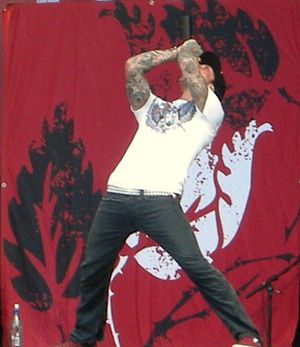
Jimmie Strimell
Jimmie Strimell.
"Jimmie Strimell er en svensk sanger, som er mest kendt som forsanger i sit tidligere band, Dead by April, som han var i fra starten i 2007, indtil han blev smidt ud på grund af sit stofmisbrug i 2013. Den 19. marts 2013 var det i aviserne, at Strimell ""forlader"" gruppen af personlige grunde. Han blev erstattet af Christoffer ""Stoffe"" Andersson. Han er tidligere medlem af bandet Nightrage. Han var også forsanger i bandet DeathDestruction, men blev erstattet af Tony Jelencovich. Strimell har også været forsanger i bandet The End Of Grace.